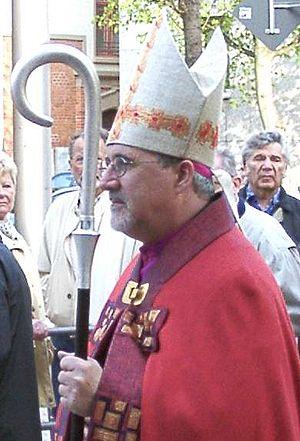
La mitre est un couvre-chef réservé aux évêques depuis les premiers temps de l'Église. Elle est donc portée aussi bien dans l'Église latine que dans les Églises orientales. Dans l'Église catholique de rite latin, c'est une coiffe liturgique, distinctive des hauts prélats de l'Église catholique romaine ayant charge pastorale, c'est-à-dire les évêques et les abbés.